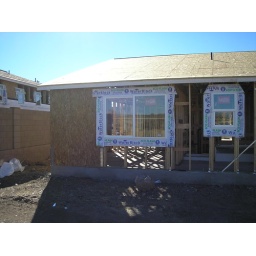
Rear of the house where our room will be. The little window to the right will be in the bathroom.